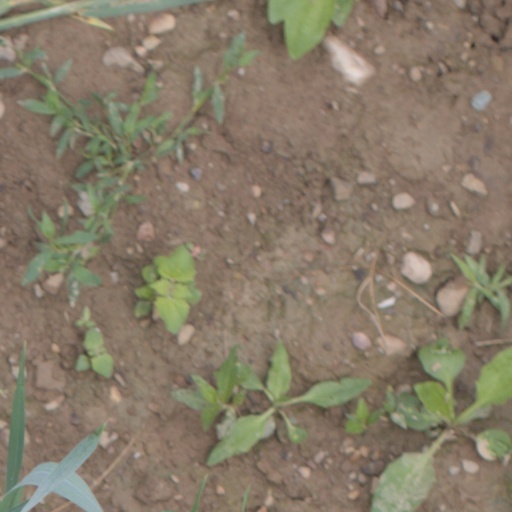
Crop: wheat